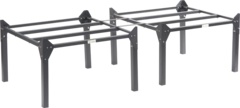
VEGEPOD STAND LARGE
A huge benefit of the Vegepod Container Gardens is that they can be easily raised to waist height . The Vegepod stands raise the container garden so that the soil is waist height (80cm). Made of galvanised and powder-coated steel the stands are not only sturdy but will last many years. The stands come flat-packed and are easily bolted together. Ensure you have a level area.
Brand: Stonemans Garden Centre
Category: Home & Garden > Lawn & Garden > Gardening > Hydroponics > Hydroponic Systems